Presidency of John F. Kennedy

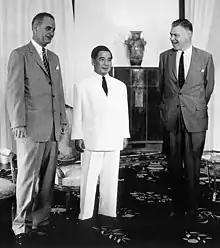
South Vietnamese President Ngo Dinh Diem with Vice President Johnson and Ambassador Frederick Nolting,

Fulgencio Batista, a Cuban dictator friendly towards the United States, had been forced out office in 1959 by the Cuban Revolution. Many in the United States, including Kennedy himself, had initially hoped that Batista's successor, Fidel Castro would preside over democratic reforms. Dashing those hopes, by the end of 1960 Castro had embraced Marxism, confiscated American property, and accepted Soviet aid. The Eisenhower administration had created a plan to overthrow Castro's regime though an invasion of Cuba by a counter-revolutionary insurgency composed of U.S.-trained, anti-Castro Cuban exiles led by CIA paramilitary officers. Kennedy had campaigned on a hardline stance against Castro, and when presented with the plan that had been developed under the Eisenhower administration, he enthusiastically adopted it regardless of the risk of inflaming tensions with the Soviet Union. Some advisors, including Schlesinger, Under Secretary of State Chester Bowles, and former Secretary of State Dean Acheson, opposed the operation, but Bundy and McNamara both favored it, as did the Joint Chiefs of Staff, despite serious reservations. Kennedy approved the final invasion plan on April 4, 1961.